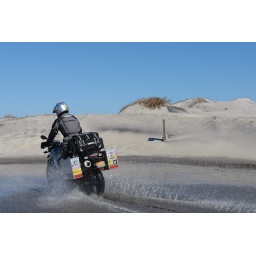
Playing in some standing water on the Outer Banks of NC, USA. 2009 BMW F650GS Twin